River Trent

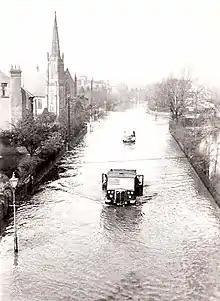

The bank is formed upon a plain of sandy nature, and when it was broken in 1795, the water forced an immense breach, the size of which may be judged from the fact that eighty loads of faggots and upwards of four hundred tons of earth were required to fill up the hole, an operation which took several weeks to complete.